Licia Albanese

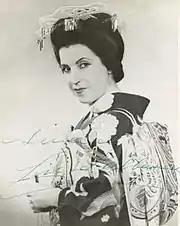
Albanese as Cio-Cio-San in Puccini's "Madama Butterfly"

Licia Albanese (July 22, 1909 – August 15, 2014) was an Italian-born American operatic soprano. Noted especially for her portrayals of the lyric heroines of Verdi and Puccini, Albanese was a leading artist with the Metropolitan Opera from 1940 to 1966. She also made many recordings and was chairwoman of The Licia Albanese-Puccini Foundation, which is dedicated to assisting young artists and singers.